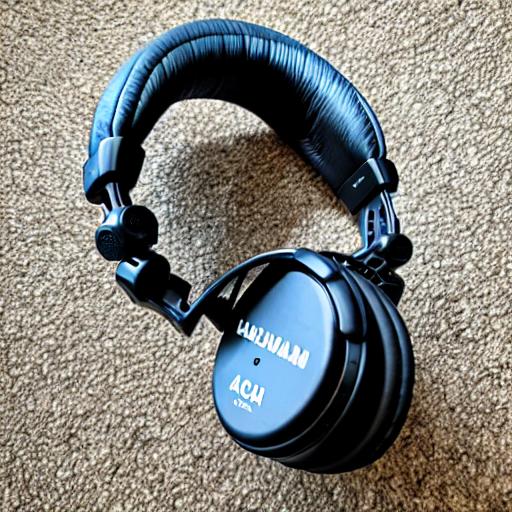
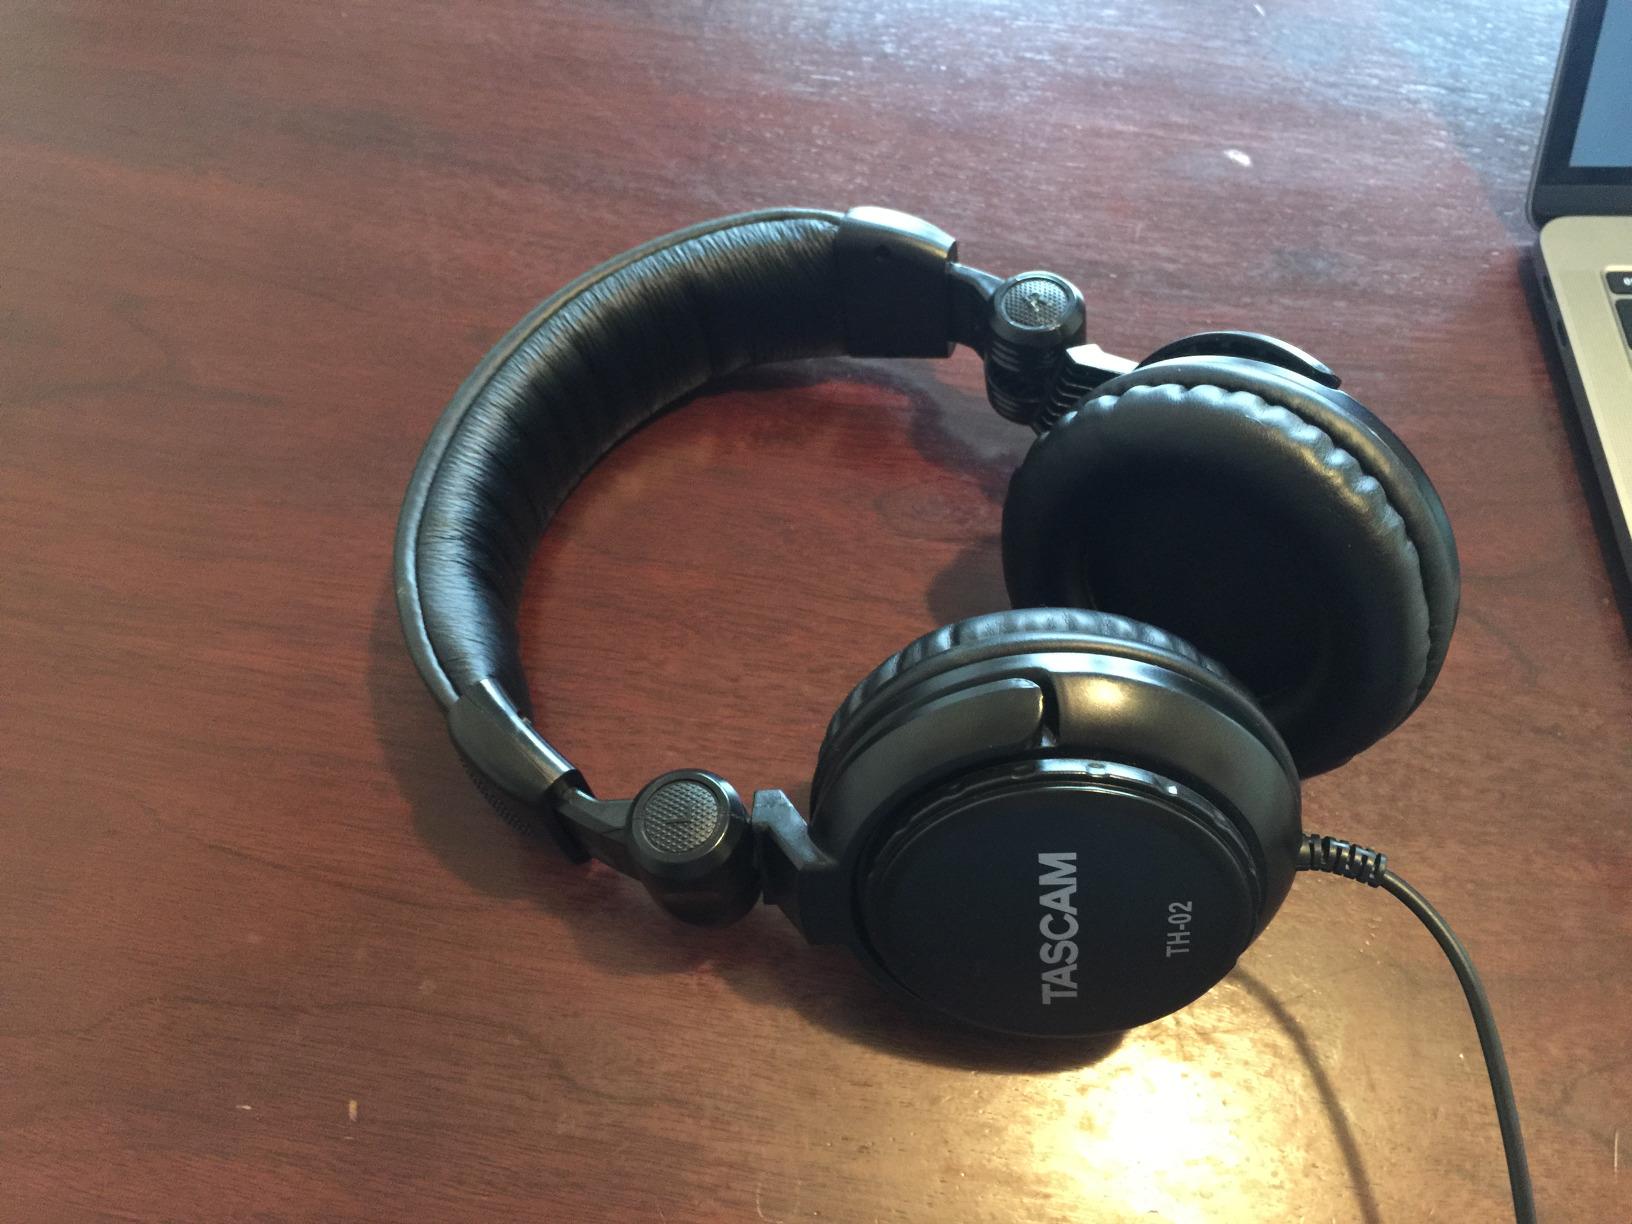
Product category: headphones
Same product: no